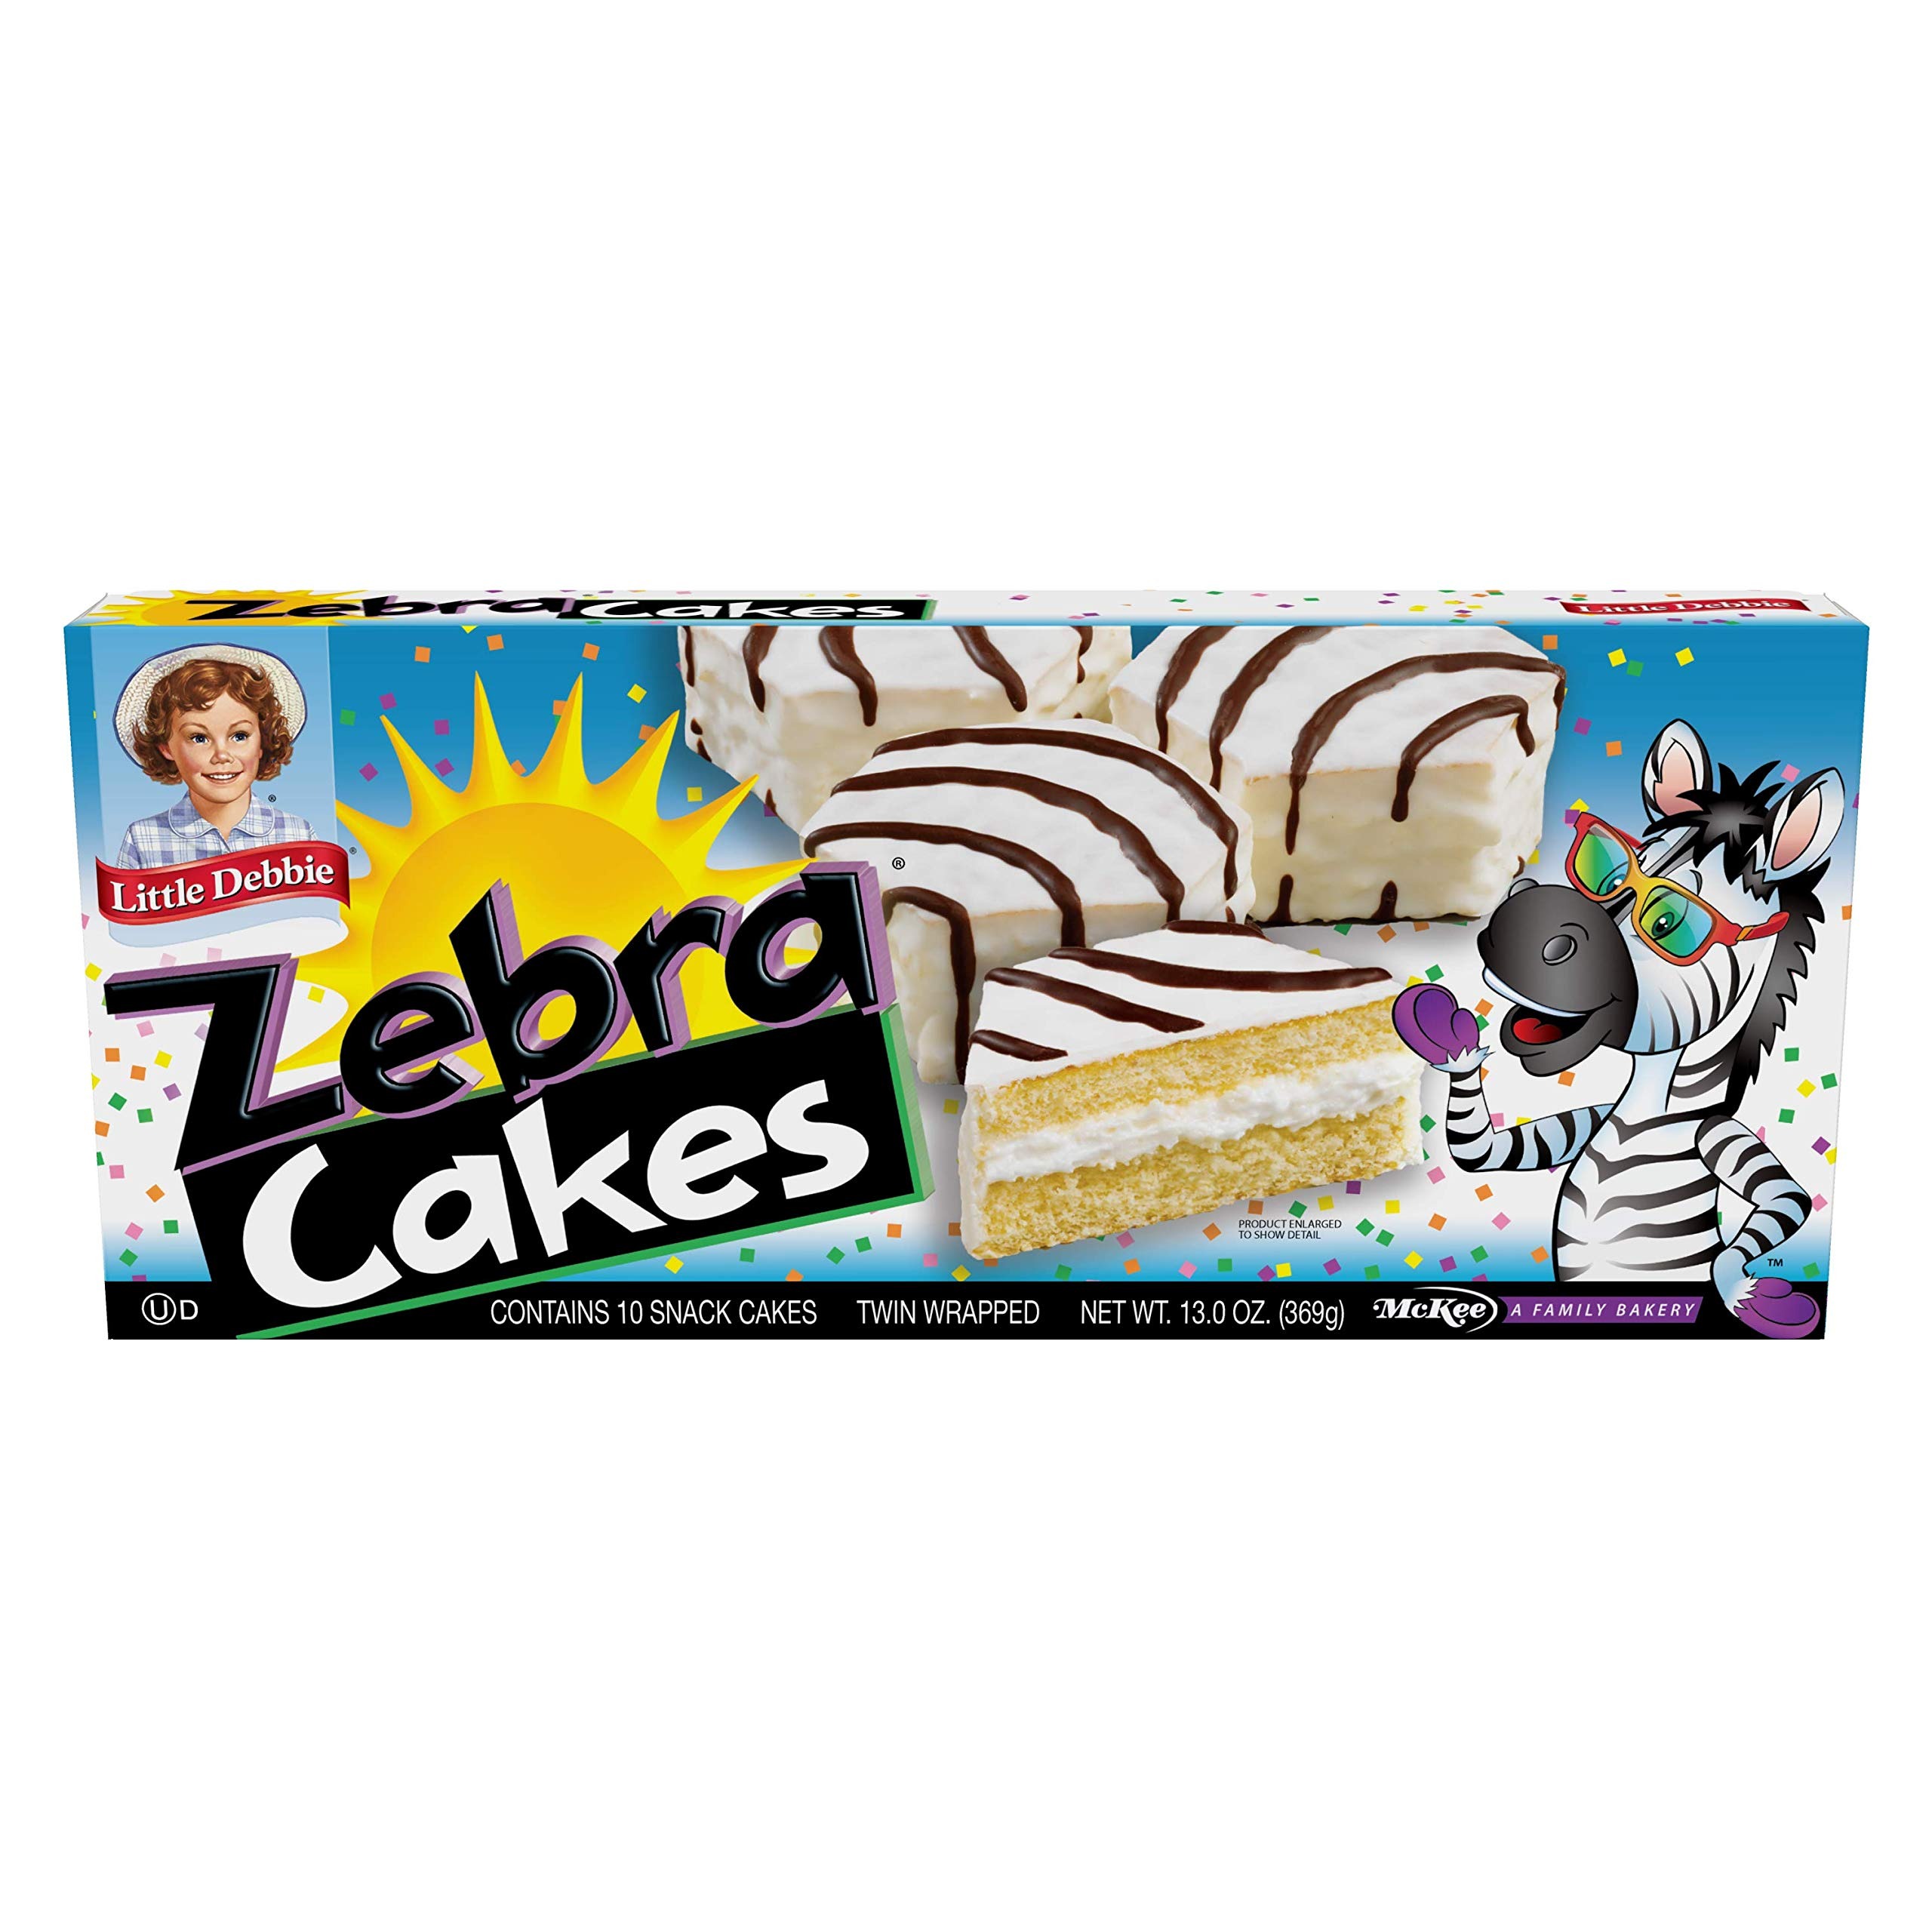
Item Name: Little Debbie Zebra Cakes, 10 Twin-Wrapped Cakes, 13.0 oz Box, Pack of 0ne (1)
Bullet Point 1: A Little Debbie fan favorite, Zebra Cakes have been an irresistible treat for years!
Bullet Point 2: Each yellow cake is filled with creme, covered in white icing and decorated with fudge stripes.
Bullet Point 3: Each carton contains ten (10) twin-wrapped products of Little Debbie Zebra Cakes.
Value: 13.0
Unit: Ounce

Price: 3.16